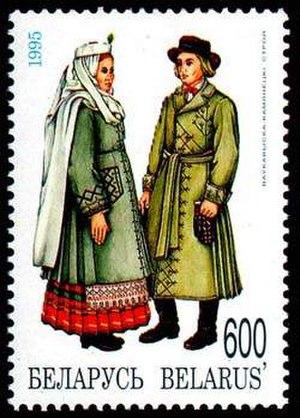
Les Biélorusses sont les habitants autochtones de la Biélorussie. Ce sont des Slaves orientaux, tout comme les Russes et les Ukrainiens. Ils représentent environ 81 % de la population de la Biélorussie. Des communautés importantes de Biélorusses existent en Russie, Pologne, Ukraine, Lettonie et Lituanie ; les Biélorusses ont beaucoup émigré dans les pays de la CEI ainsi qu'aux États-Unis et au Canada.